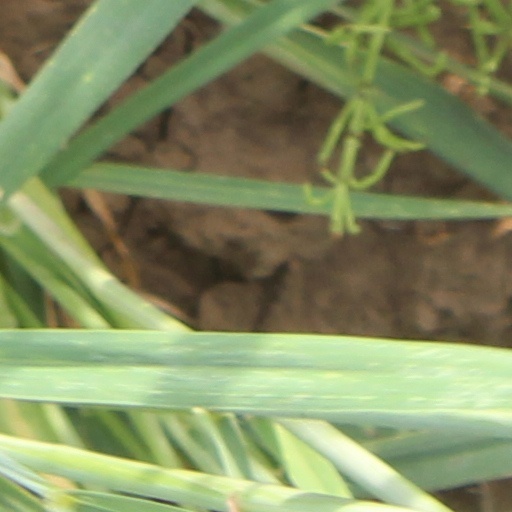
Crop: wheat